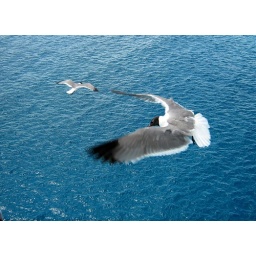
some close-up birds above the sparkling blue sea off of Key West FL